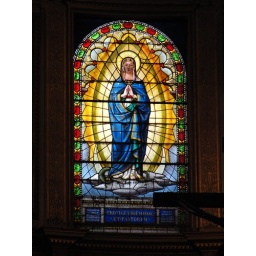
Stained glass window in the Duomo